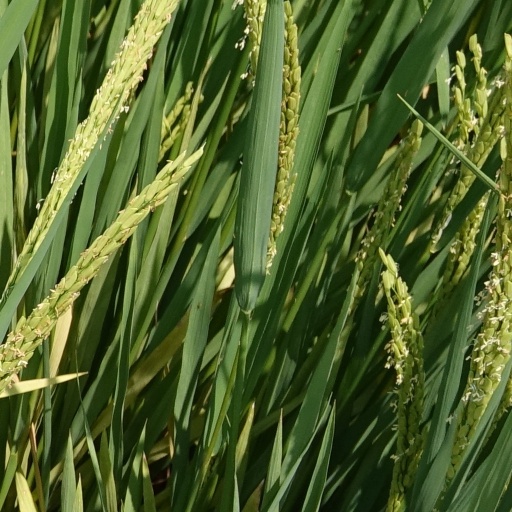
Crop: rice